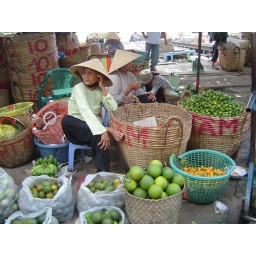
A colorful fruit market in Saigon (now called Ho Chi Minh City).